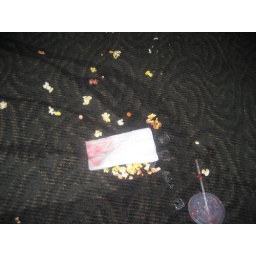
Mommy spilled Rozzie's popcorn and fruit punch all over the floor of the movie theater.